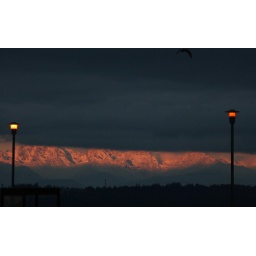
Olympic window and Edmonds fishing pier covered in clouds